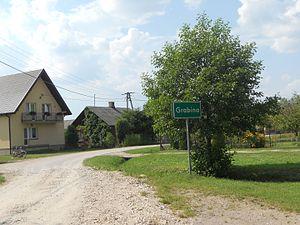
Grabina est un village polonais de la gmina de Mińsk Mazowiecki dans la powiat de Mińsk de la voïvodie de Mazovie dans le centre-est de la Pologne.